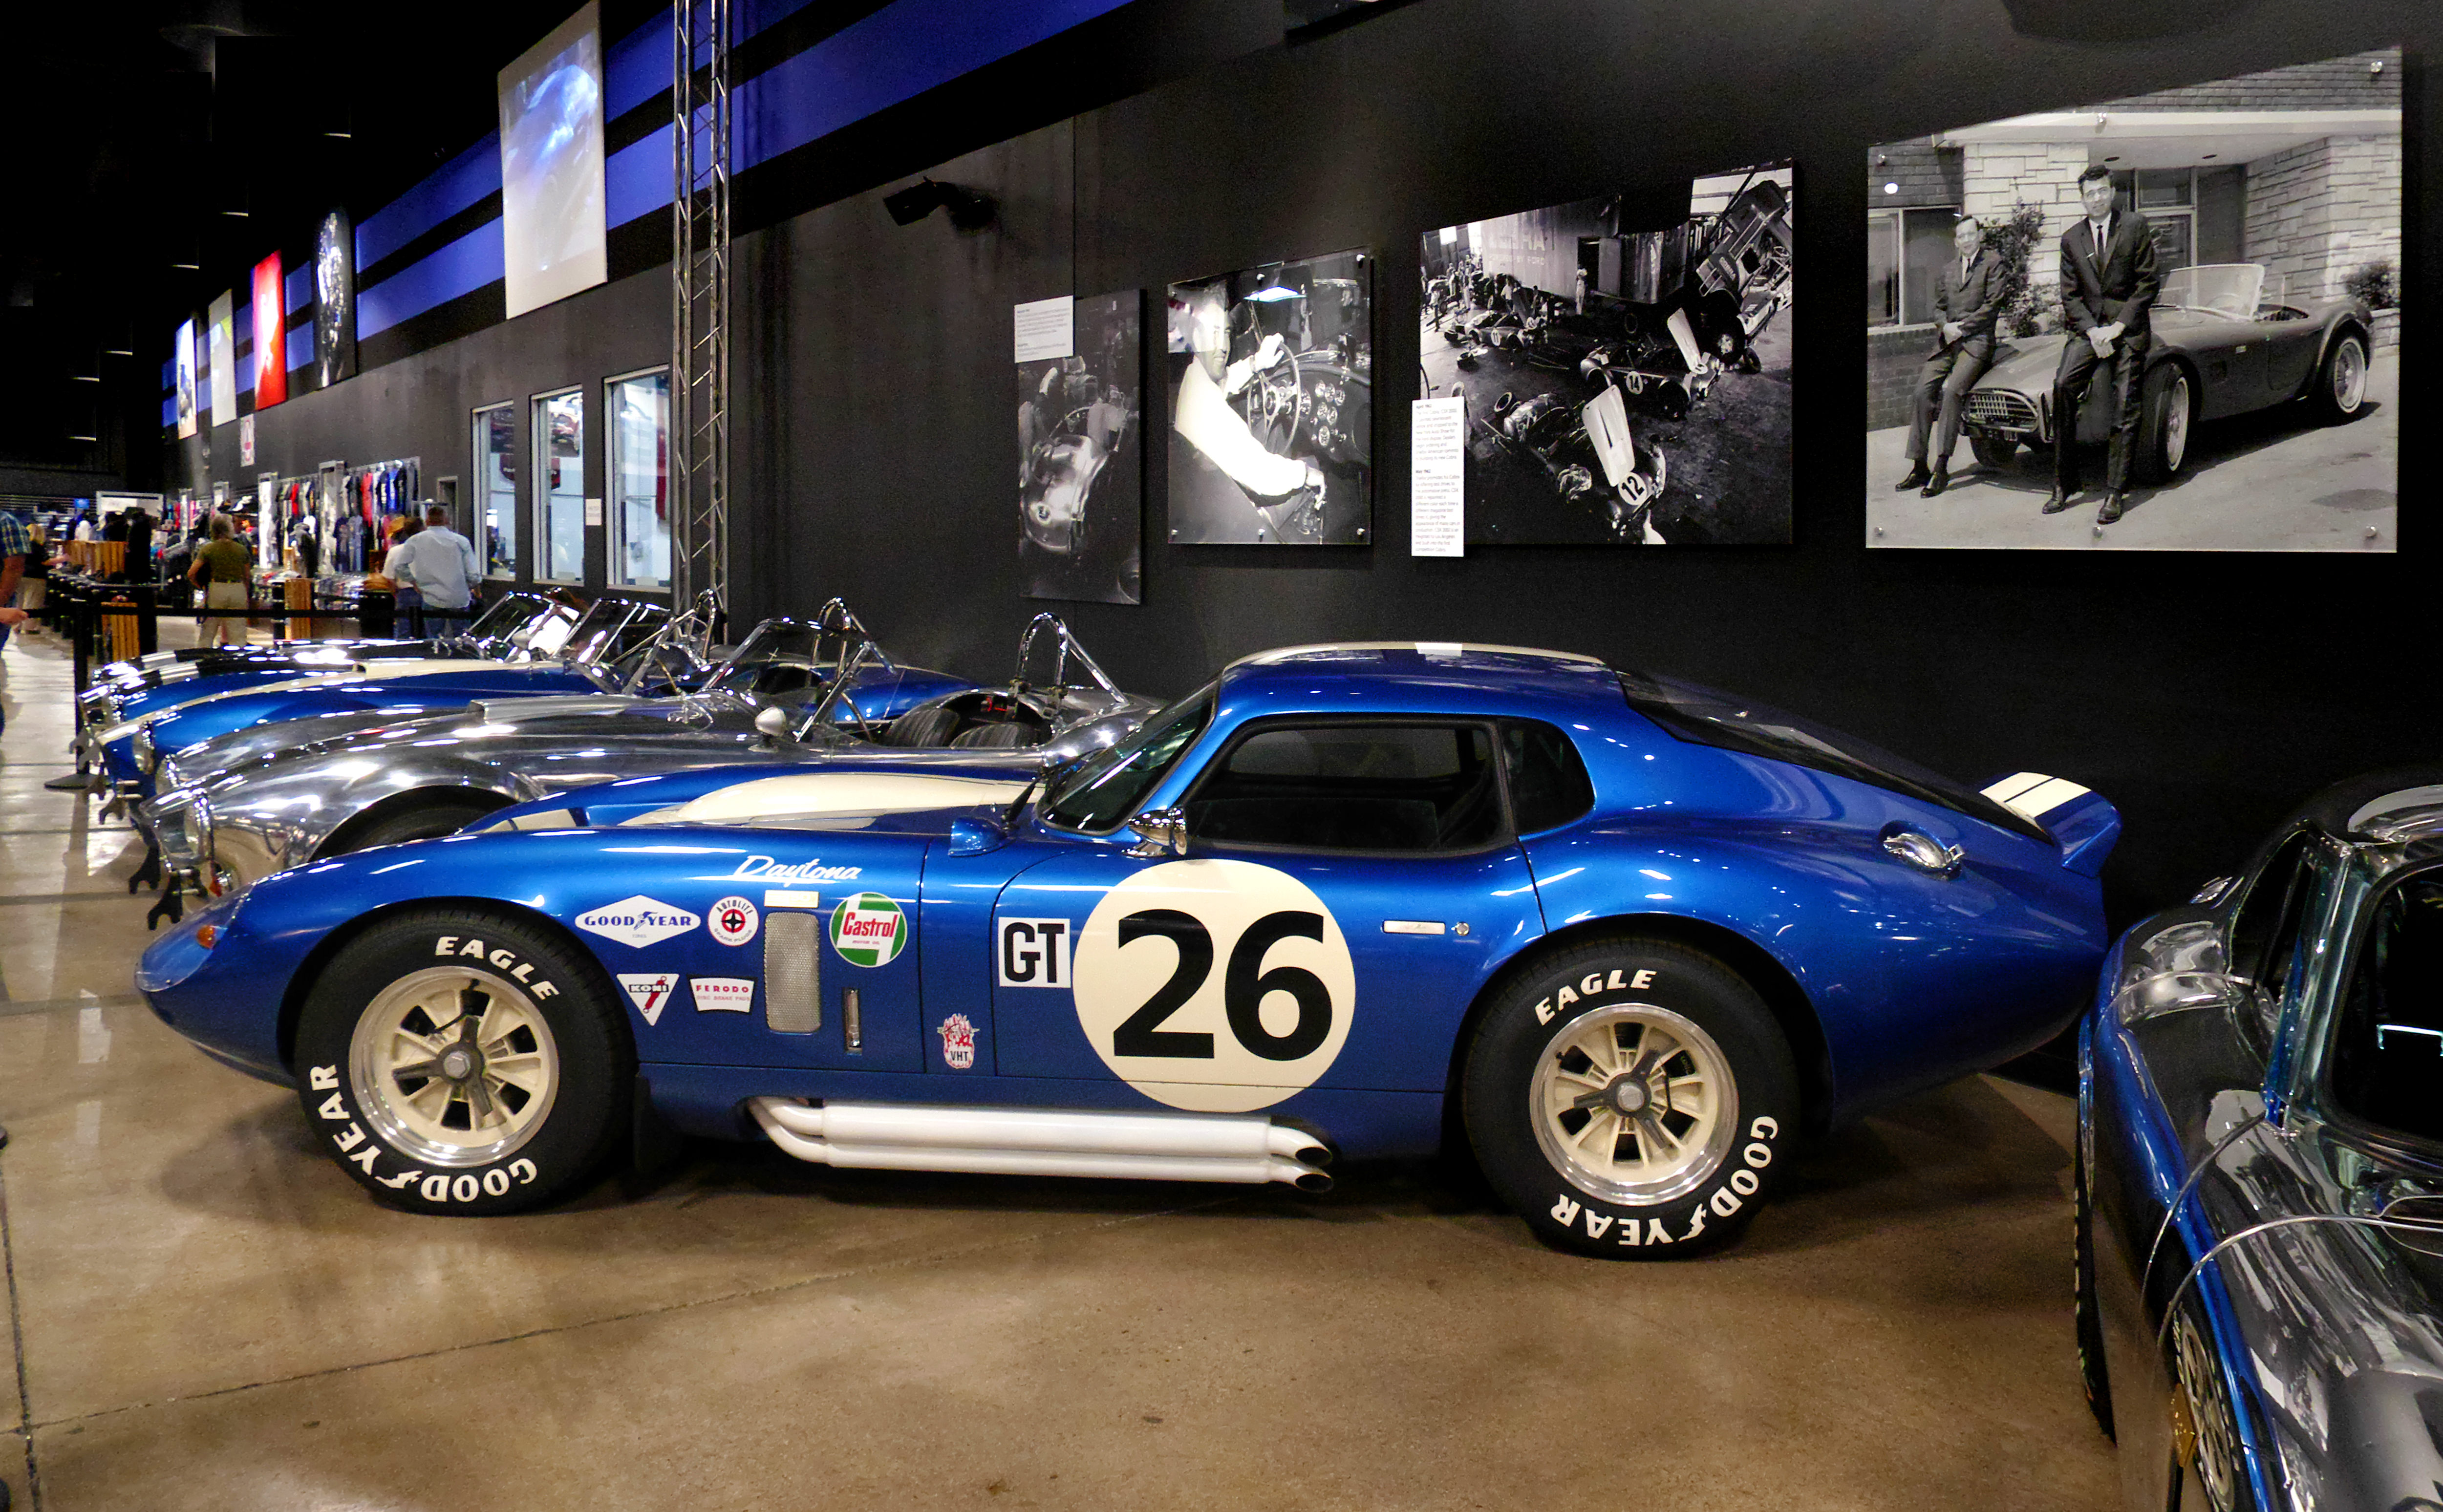
car, vehicle, speed, sports car, muscle car, race car, supercar, autos, lasvegas, lumixfz1000, shelbylasvegas, museums, auto show, land vehicle, automobile make, automotive design, performance car, shelby daytona